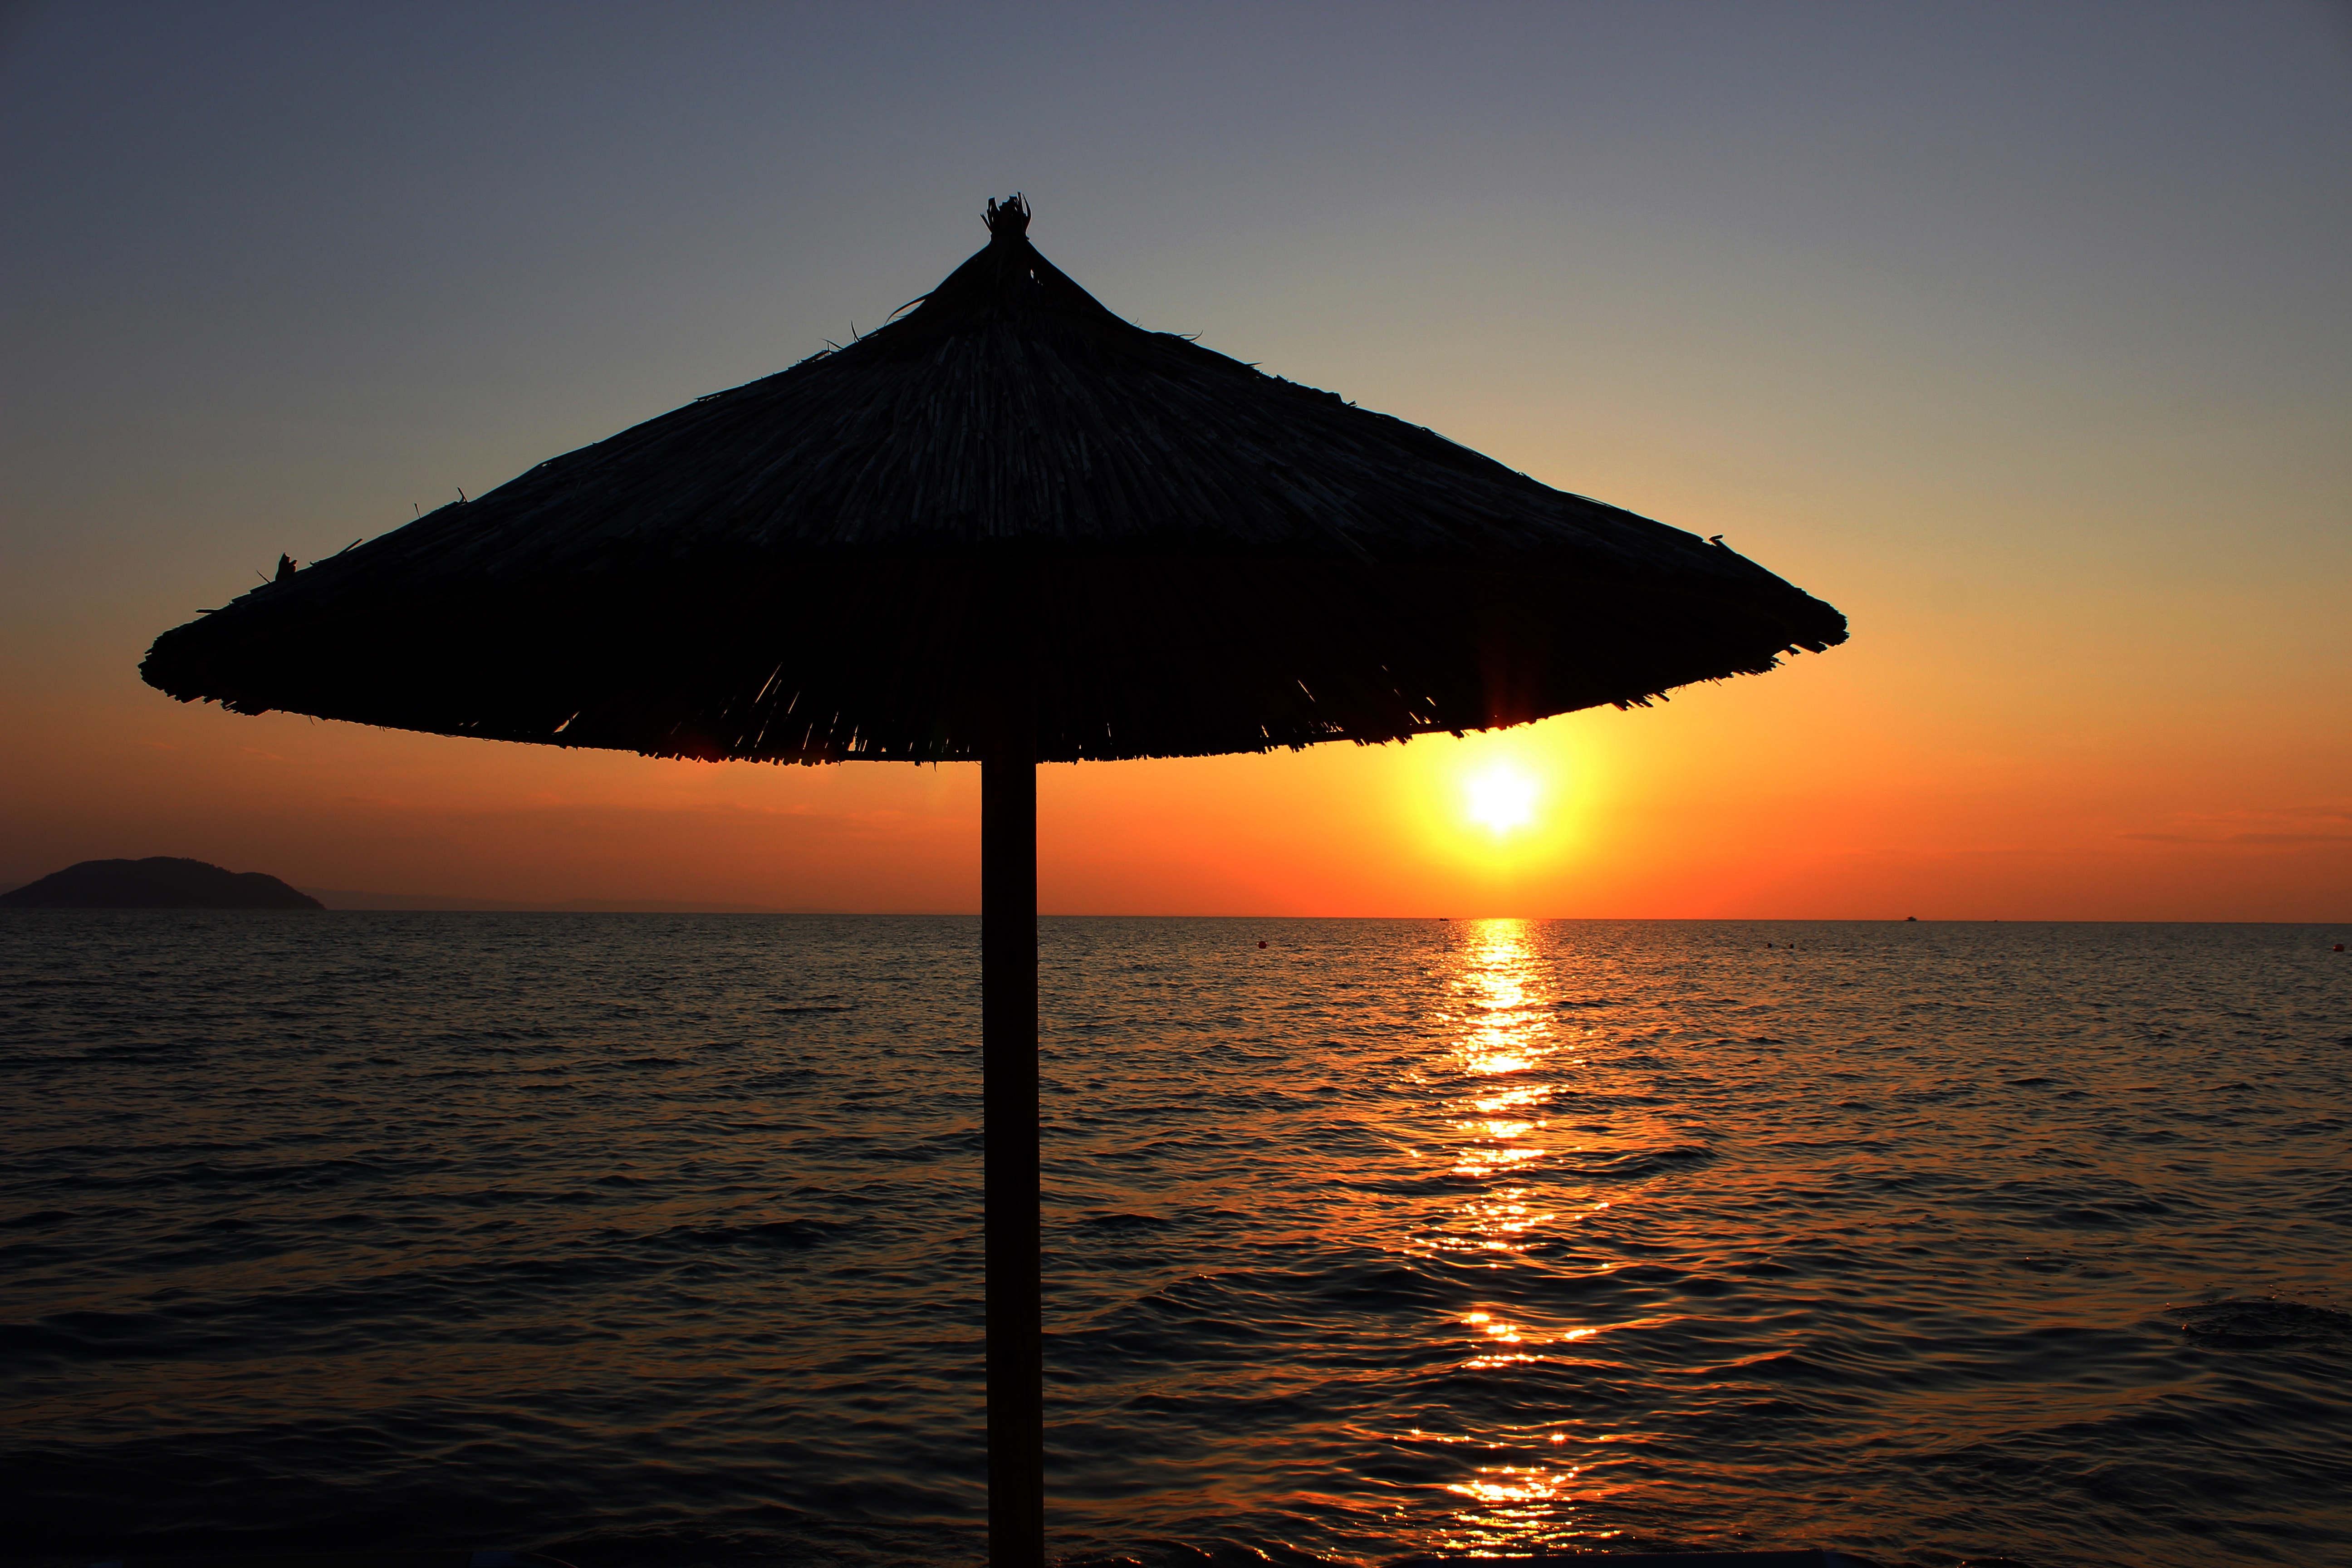
beach, landscape, sea, coast, nature, ocean, horizon, sky, sun, sunrise, sunset, sunlight, wave, dawn, summer, travel, dusk, evening, reflection, tropical, cape, astronomical object